2009 Belgian Grand Prix

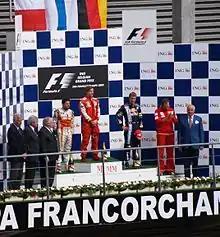
The post-race podium ceremony. From left to right: Giancarlo Fisichella, Kimi Räikkönen, Sebastian Vettel and Stefano Domenicali.

With Button failing to score, his championship lead became smaller for the second race in a row as his teammate Barrichello closed the gap by two points. Vettel's third place moved him ahead of his teammate Webber. Raikkonen's win further extended Ferrari's lead in the constructors' championship over McLaren, but his teammate Luca Badoer was again under scrutiny after finishing last for the second time: reports came out of the paddock that second place man Fisichella would replace him at Ferrari for the Italian Grand Prix. On 31 August Force India team principal Vijay Mallya reported that Fisichella would not be driving for Ferrari at Monza. However, on 3 September Fisichella was released from his contract at Force India and joined Ferrari until the end of the season. Force India announced on 7 September that Vitantonio Liuzzi, the team's test driver, would replace Fisichella for the remaining five races of the season.